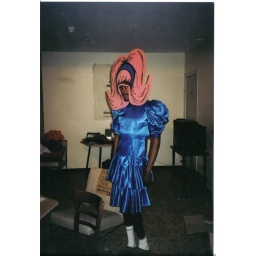
Bunny in a blue dress